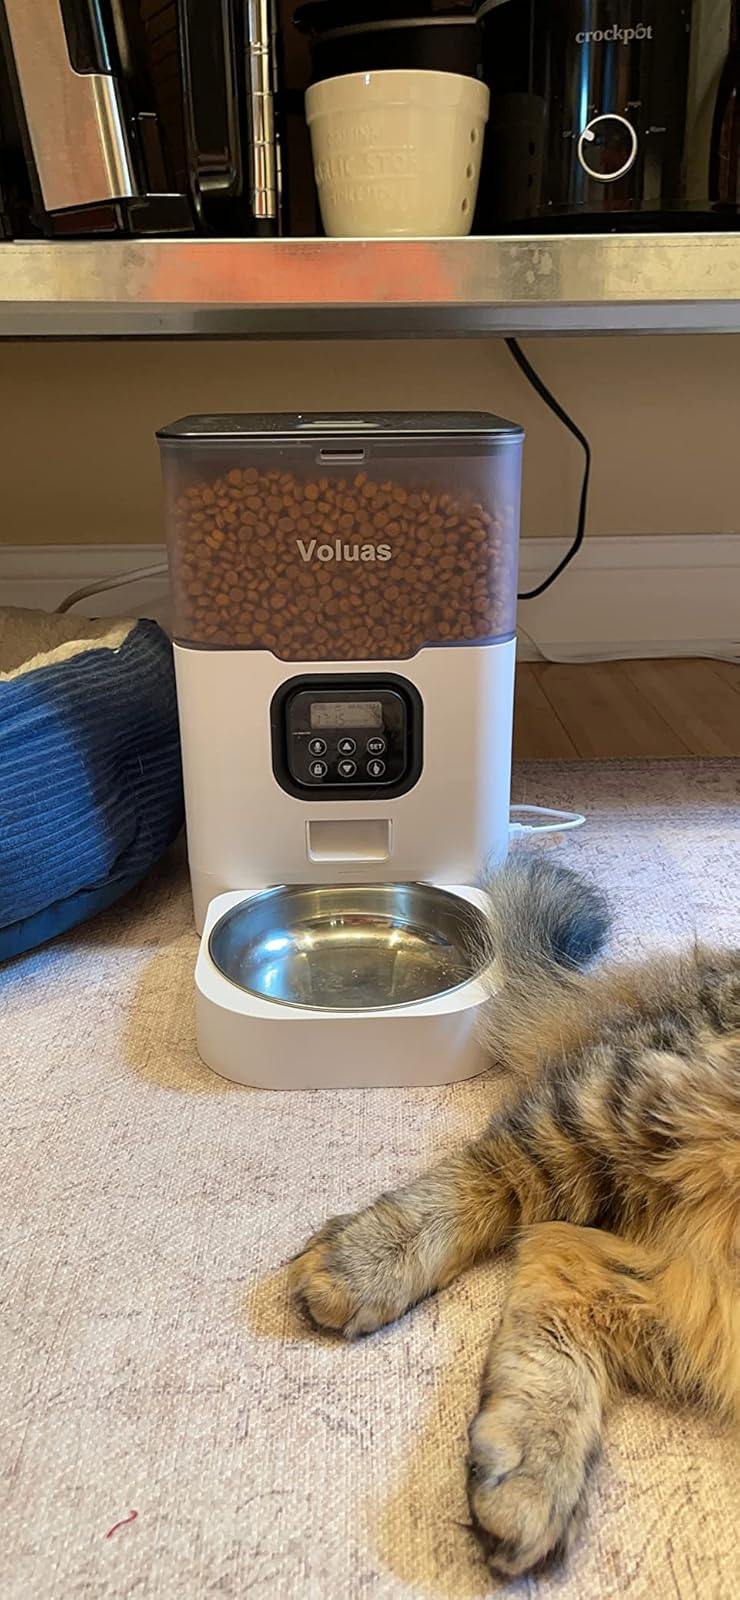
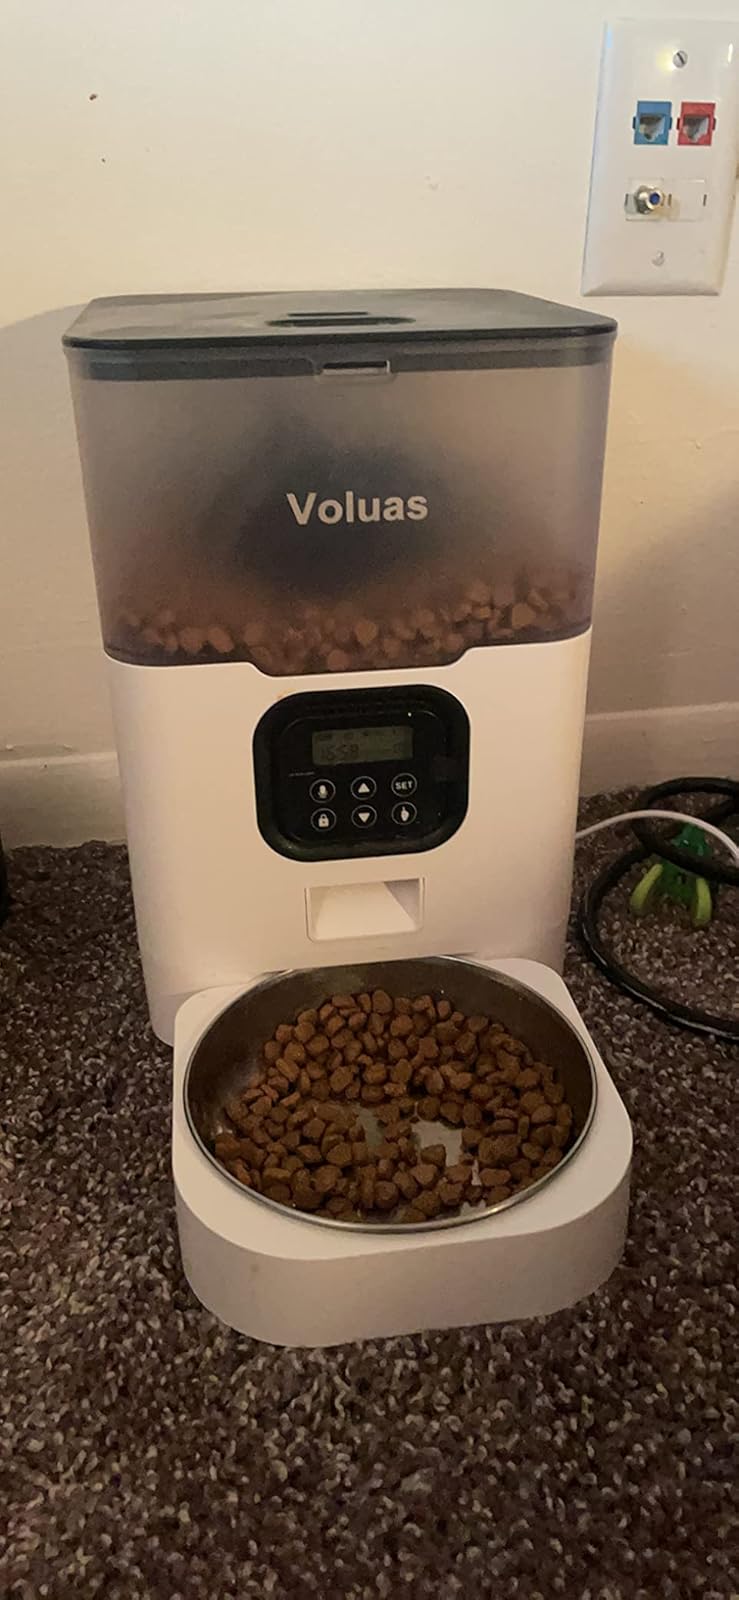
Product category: items_feeder
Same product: yes